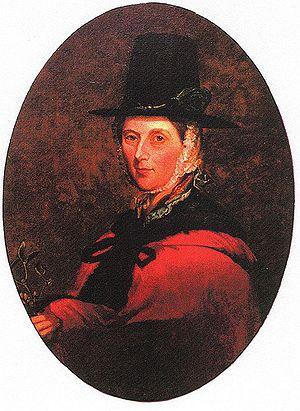
Augusta Hall, baronne Llanover, née Augusta Waddington, fut une héritière galloise, plus connue en tant que patronnesse des Arts du pays de Galles.